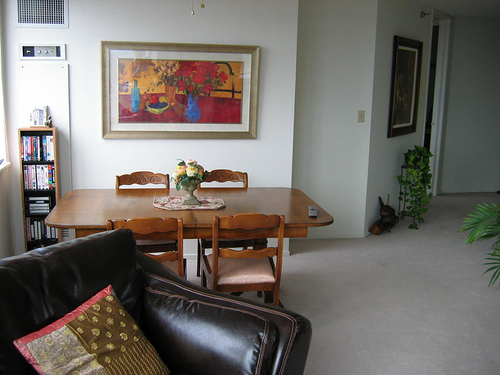
user: Given an image and a question. Answer the question in a short answer. Question: Is this a home or a hotel suite? Short Answer:
assistant: home